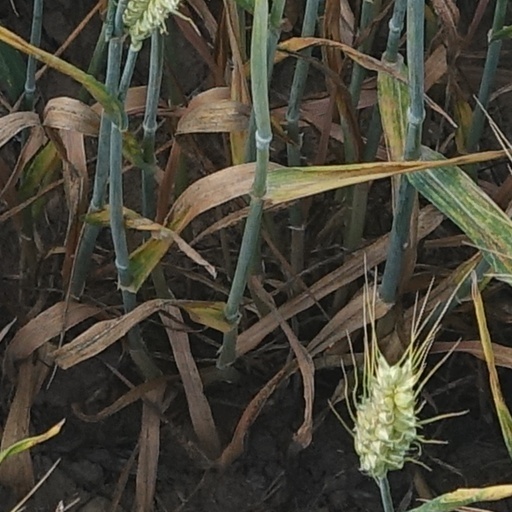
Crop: wheat